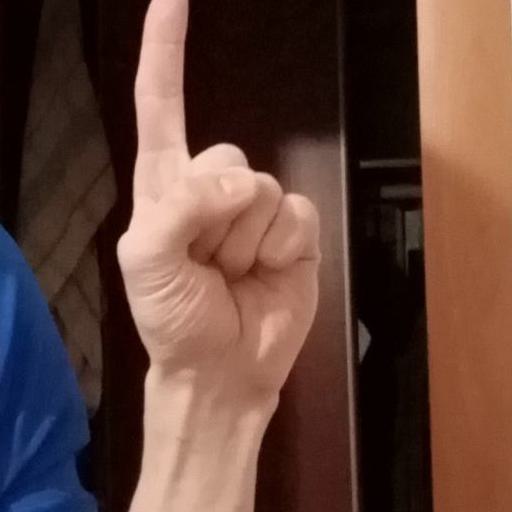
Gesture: one